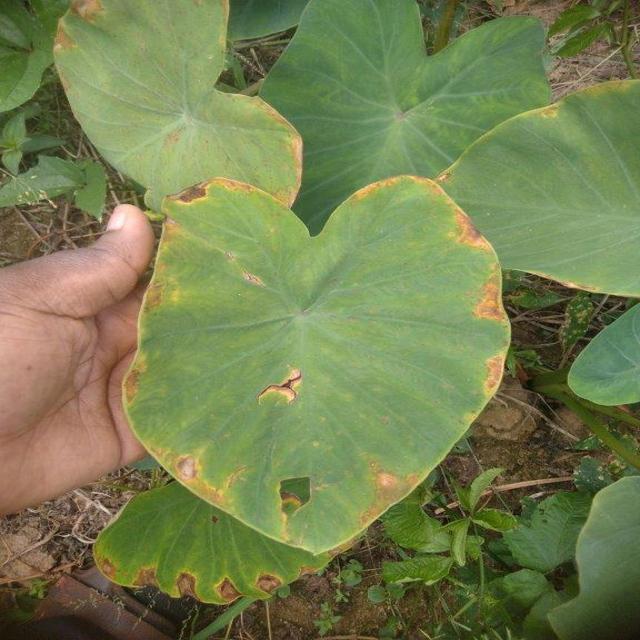
Label: Mid_Blight